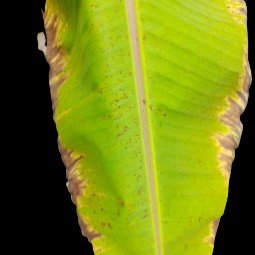
Label: Potassium